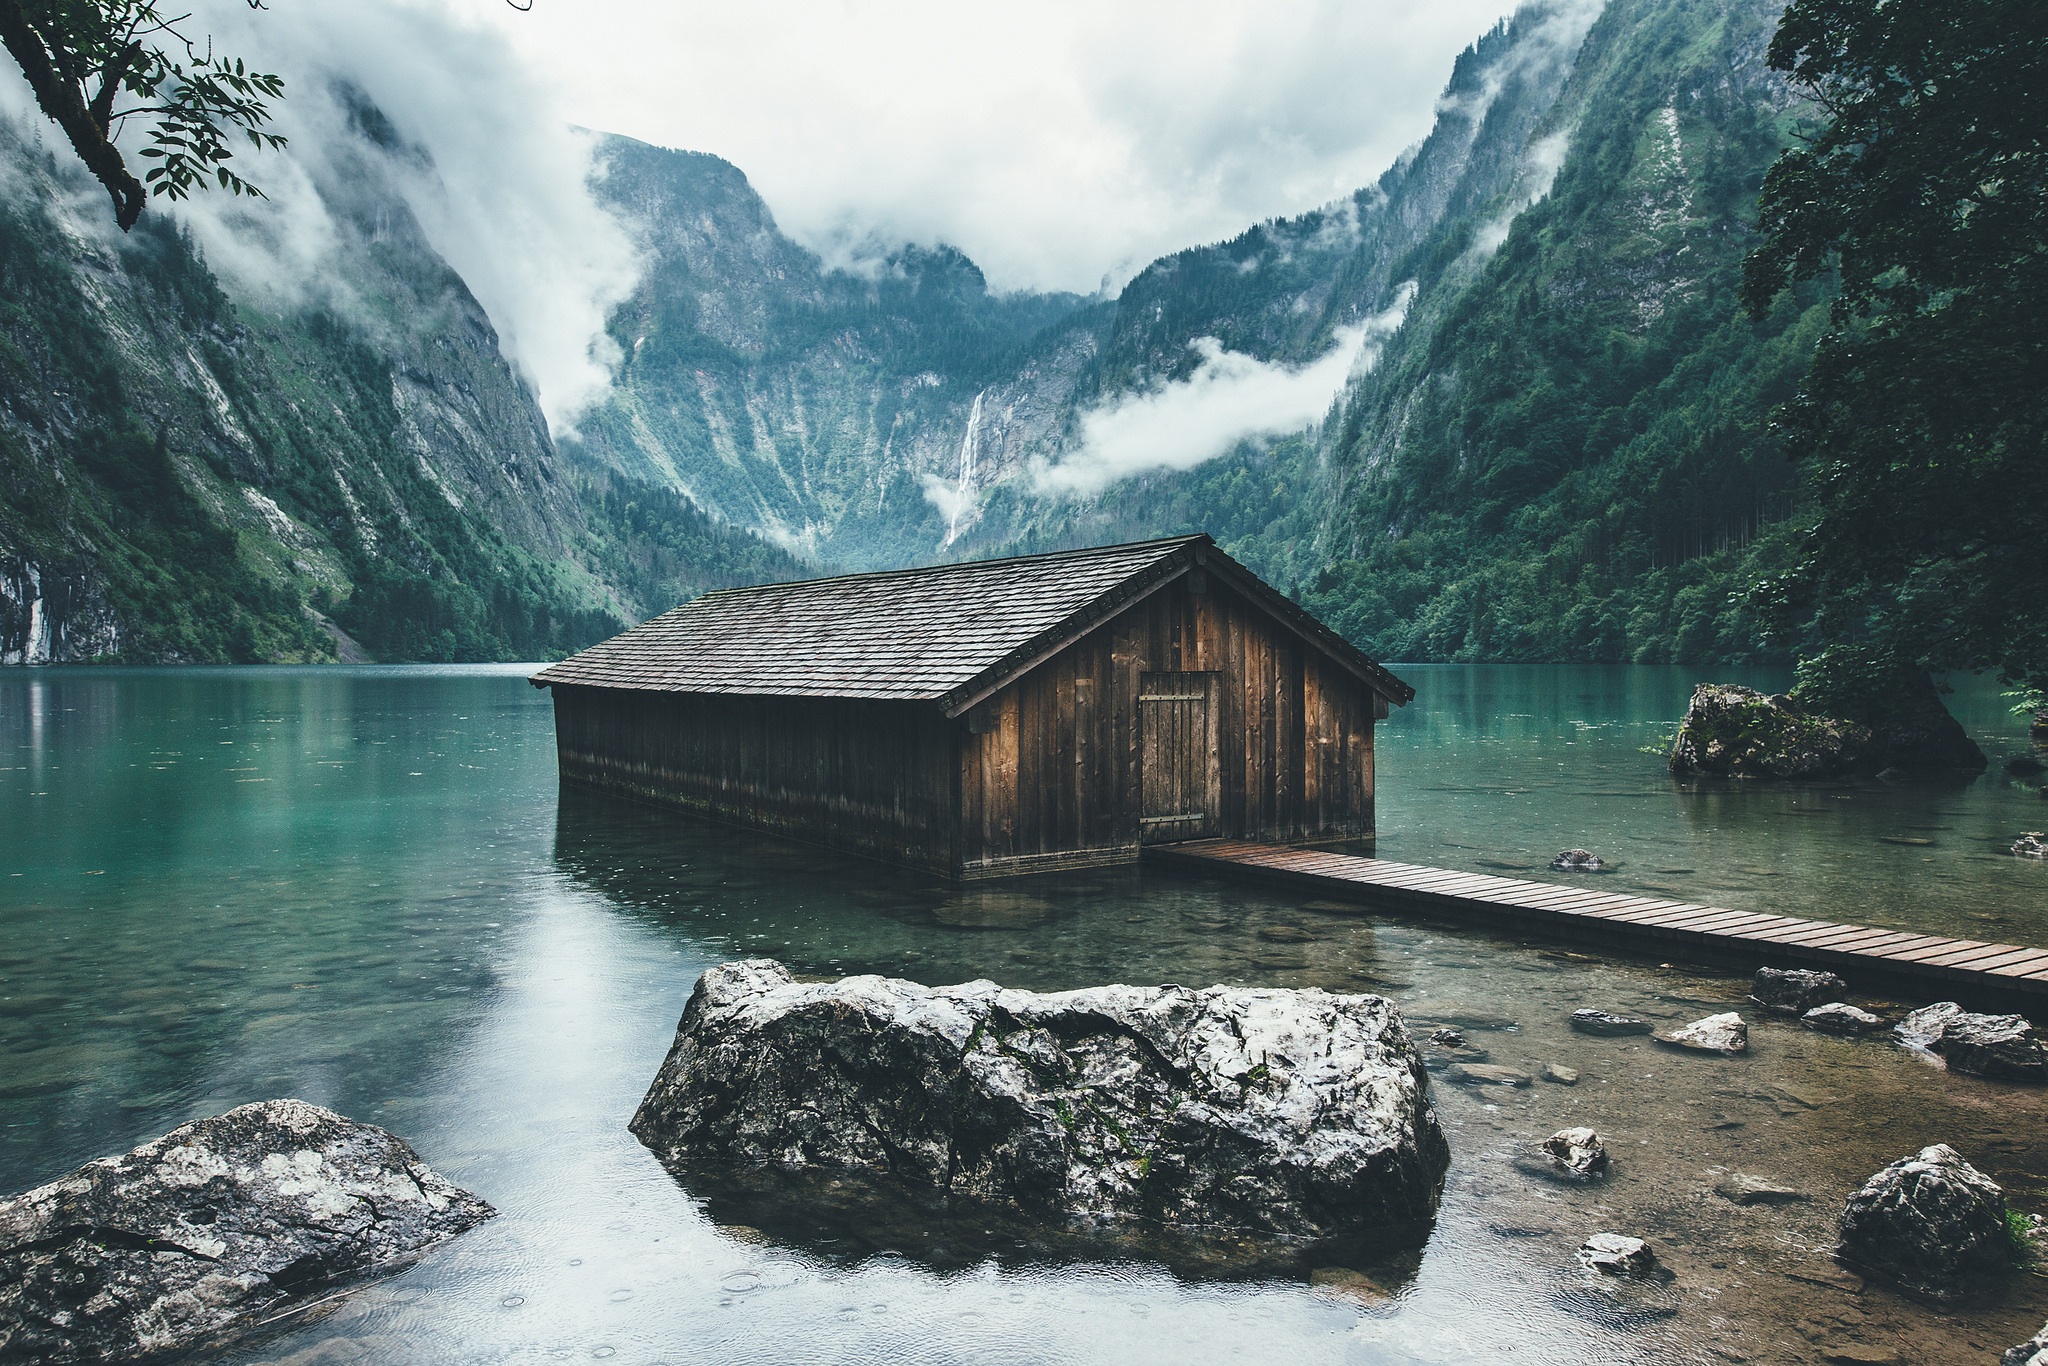
sea, water, nature, mountain, lake, mountain range, fjord, terrain, alps, landform, geographical feature, atmospheric phenomenon, mountainous landforms, glacial landform